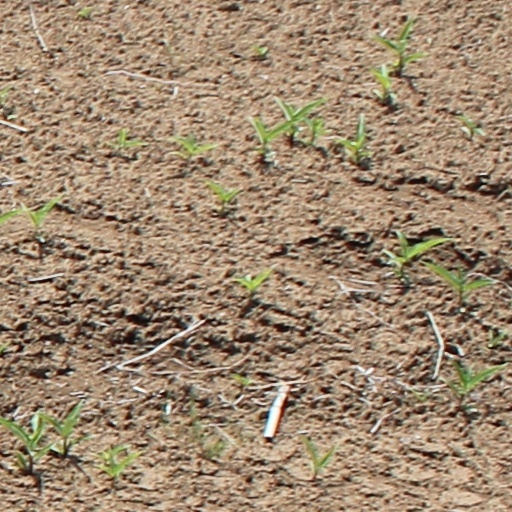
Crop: wheat